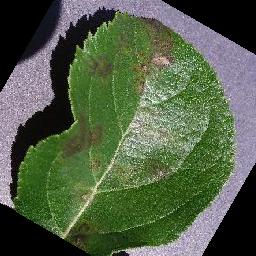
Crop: apple
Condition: scab